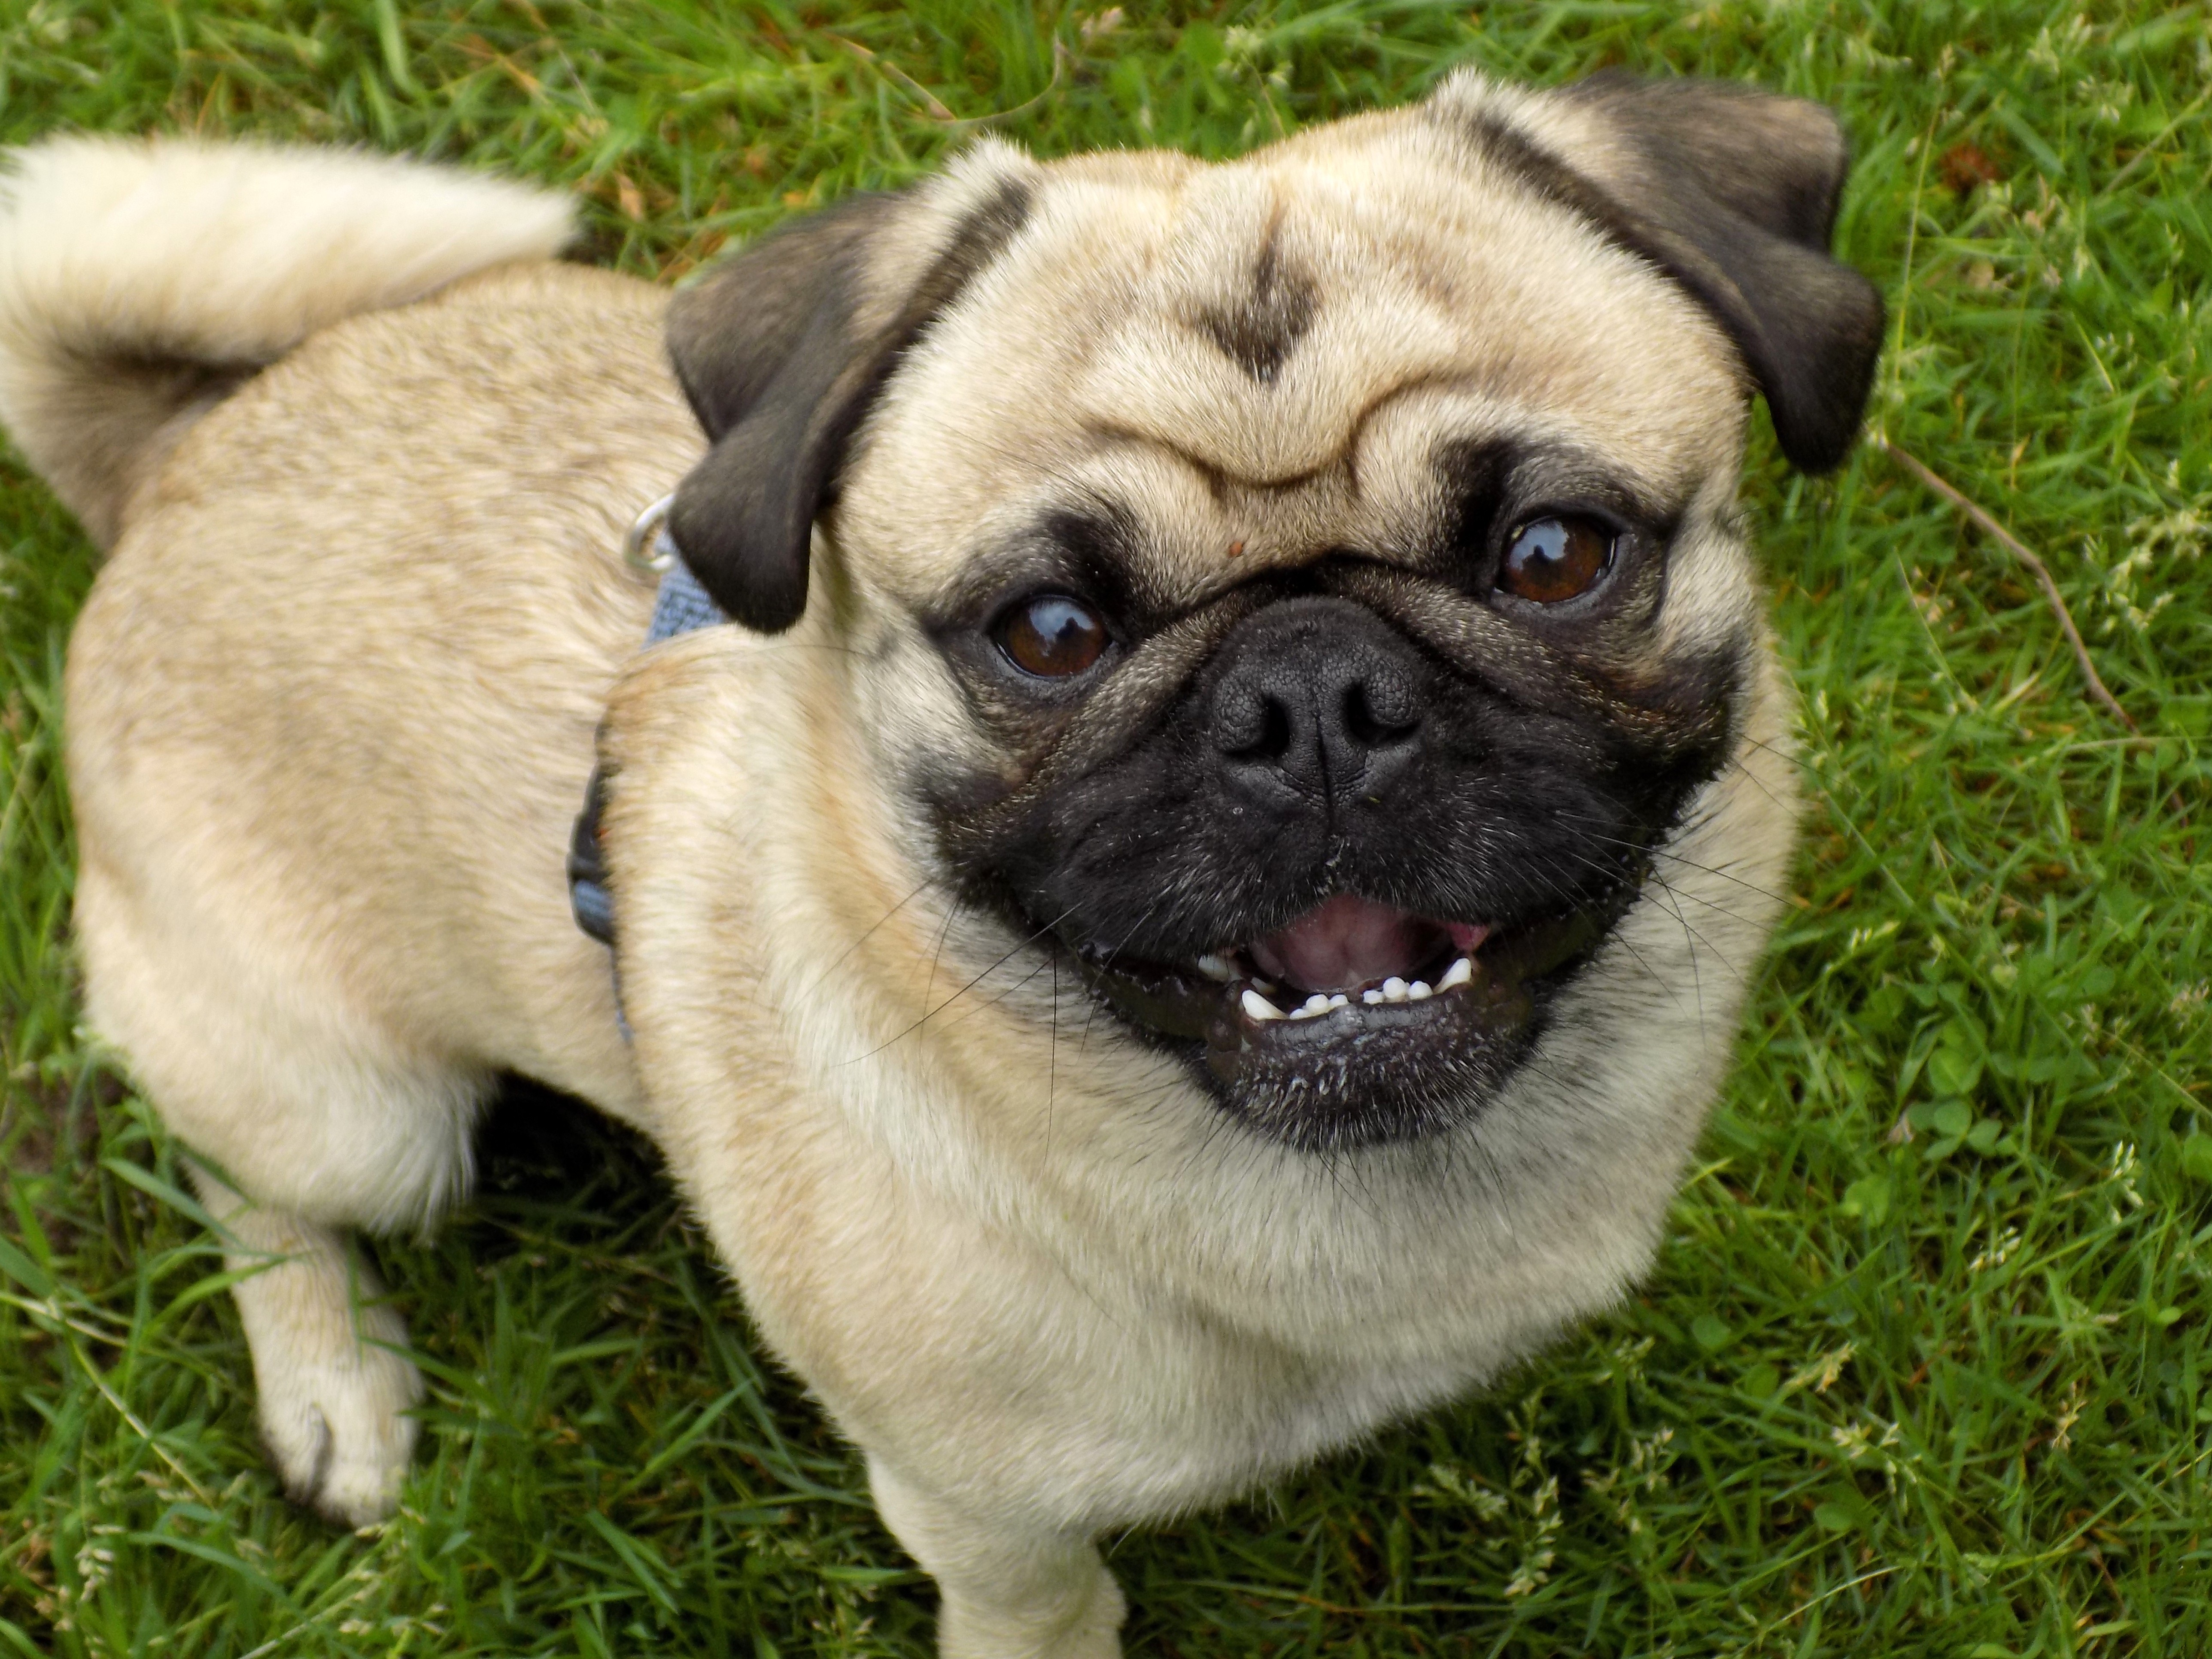
dog, cute, mammal, pug, beige, vertebrate, funny, dog breed, purebred dog, dog like mammal, carnivoran, dog crossbreeds